Small nucleolar RNA R66

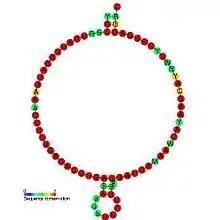
Predicted secondary structure and sequence conservation of snoR66

In molecular biology, Small nucleolar RNA R66 (also known as snoR66) is a non-coding RNA (ncRNA) molecule which functions in the modification of other small nuclear RNAs (snRNAs). This type of modifying RNA is usually located in the nucleolus of the eukaryotic cell which is a major site of snRNA biogenesis. It is known as a small nucleolar RNA (snoRNA) and also often referred to as a guide RNA.